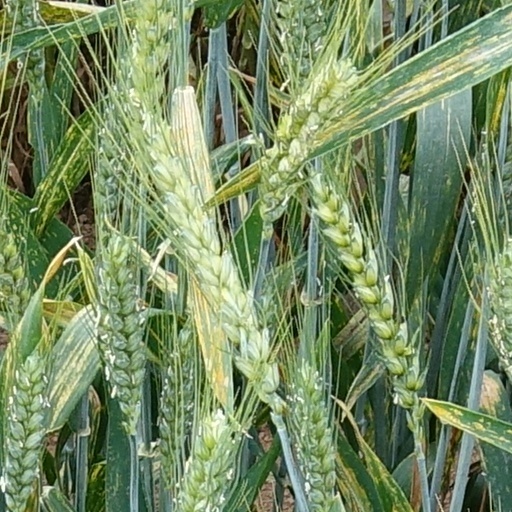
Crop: wheat